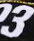
Number: 3